Benjamin Pollock's Toy Shop

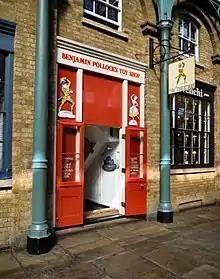
Benjamin Pollock's Toy Shop in Covent Garden

Benjamin Pollock's Toy Shop is a shop selling vintage and retro toys in London's Covent Garden. One of the oldest toy shops in London, it had its origins in Hoxton in 1851 before being taken over in 1877 by Benjamin Pollock, who ran it until his death in 1937. "Coronation Street" actor Peter Baldwin co-owned the shop from 1988 to his death in 2015. Located at 44 The Market Building, Benjamin Pollock's Toy Shop specialises in Victorian toy theatres, both original and reproduction, in addition to books, puppets, music boxes and other traditional toys.